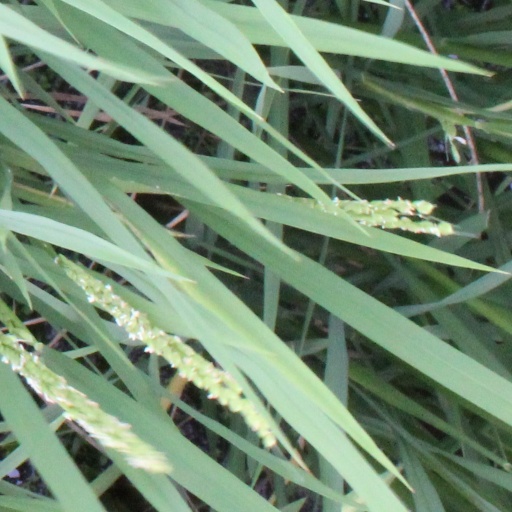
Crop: rice